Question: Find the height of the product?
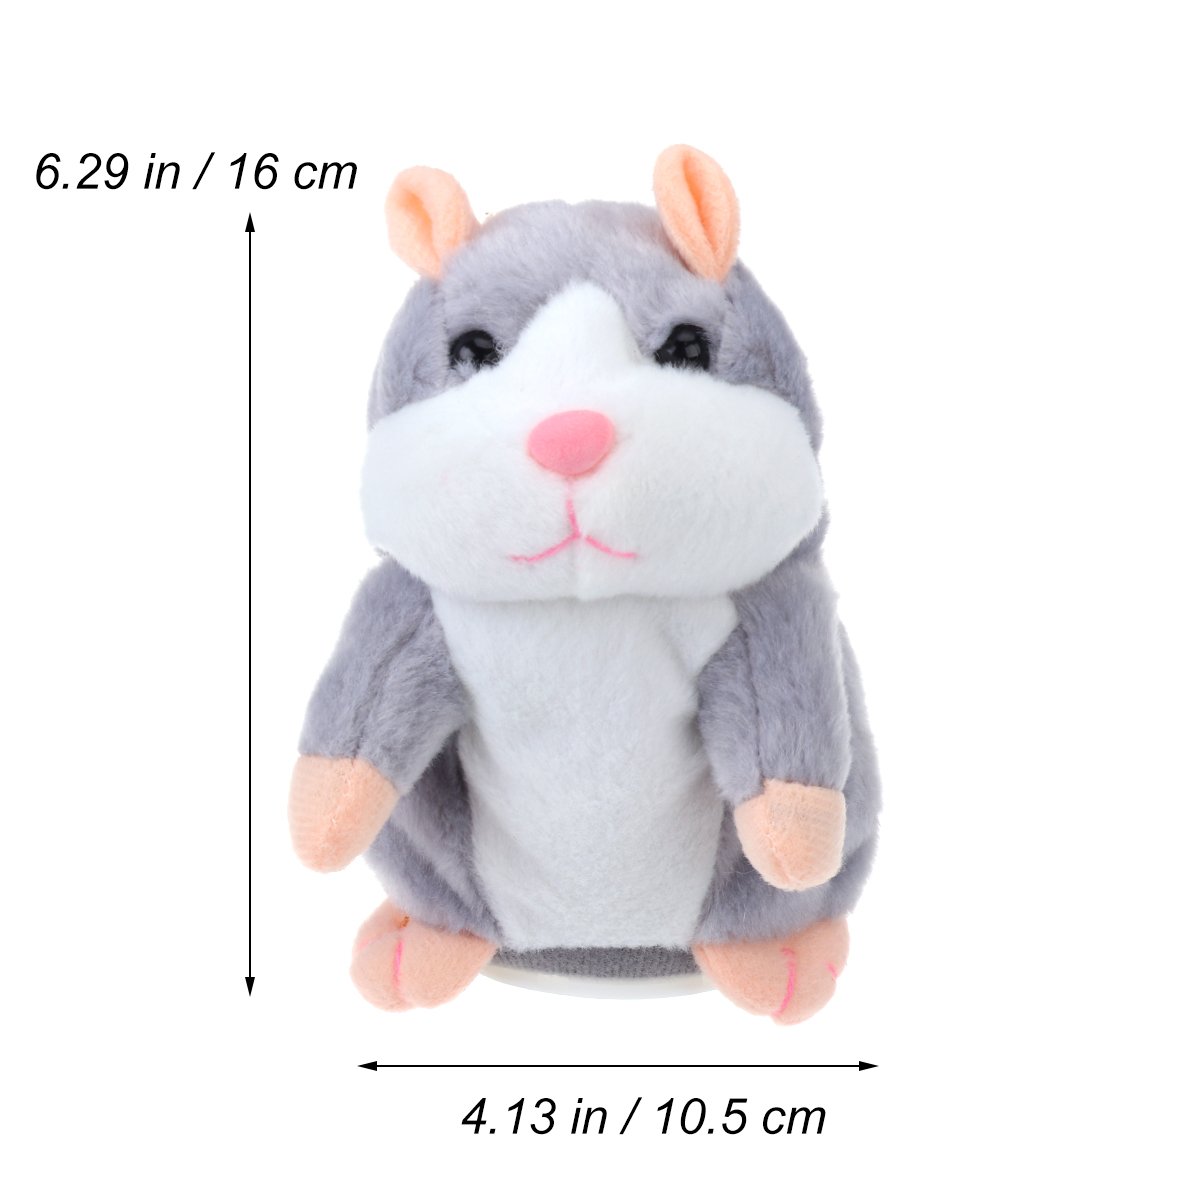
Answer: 6.29 inch